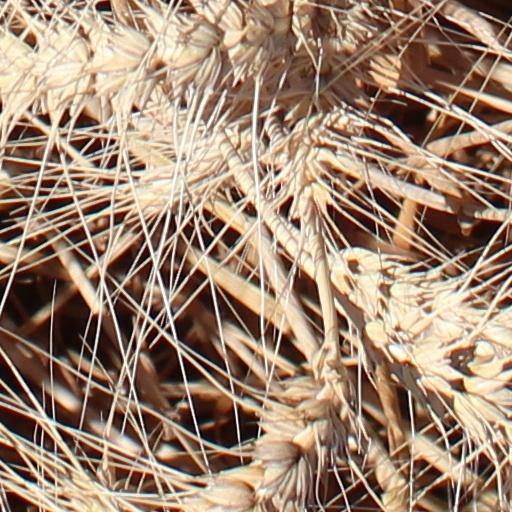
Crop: wheat